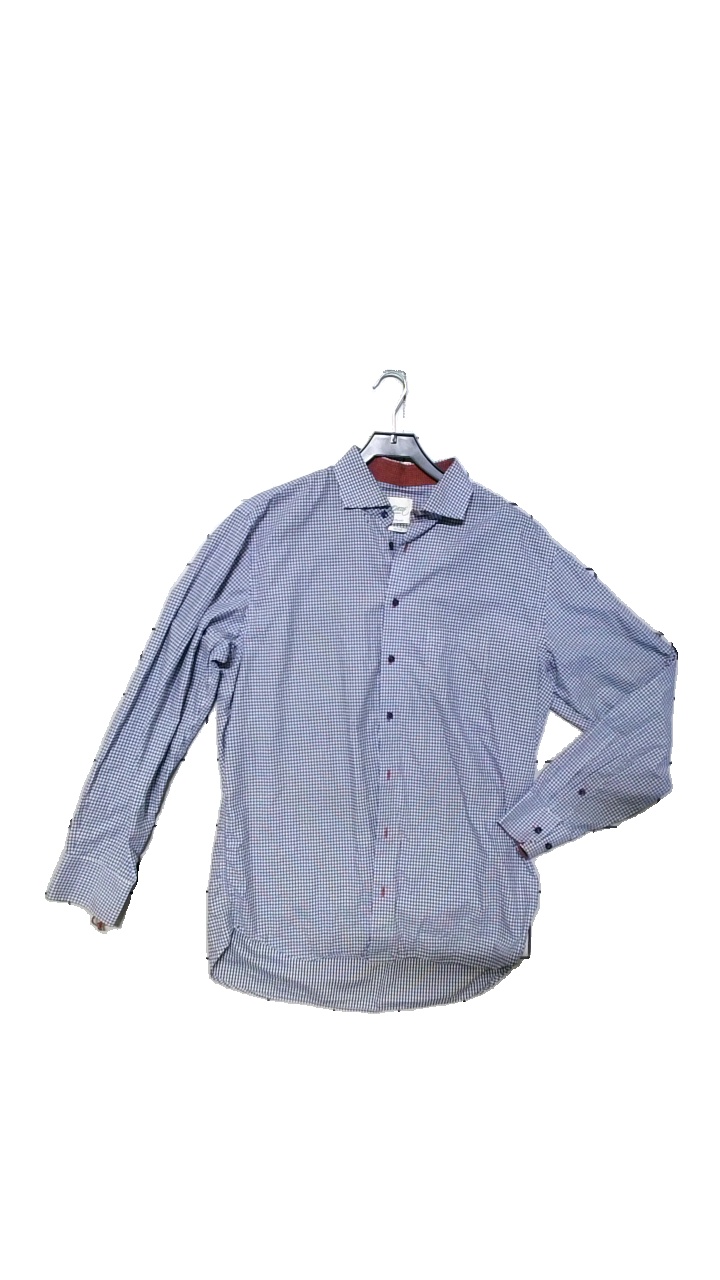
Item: Shirt (Men)
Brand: Oscar Of Sweden
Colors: Blue, White
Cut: Regular
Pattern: Checkered print
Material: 100%Cotton
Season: All
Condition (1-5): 4
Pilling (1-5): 4
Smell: Minor
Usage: Reuse
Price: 50-100